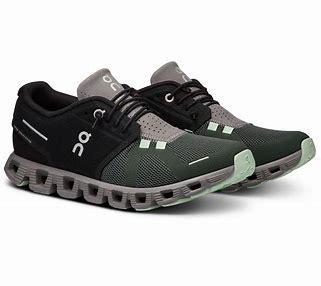
Brand: ON
Model: Cloud 5